RenewableUK Cymru

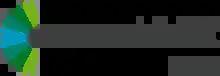

RenewableUK Cymru is the Wales branch of RenewableUK, and is the trade body for all renewable energy, and smart energy and storage technologies in Wales.